Nancy Astor (TV series)

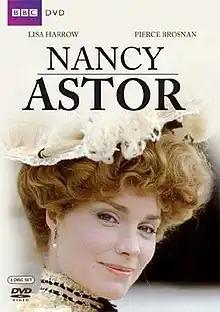

Nancy Astor is a British television series which originally aired on BBC Two in 1982. It portrays the career of Nancy Astor, the American-born socialite and Conservative Party politician who pioneered the role of women in the House of Commons.